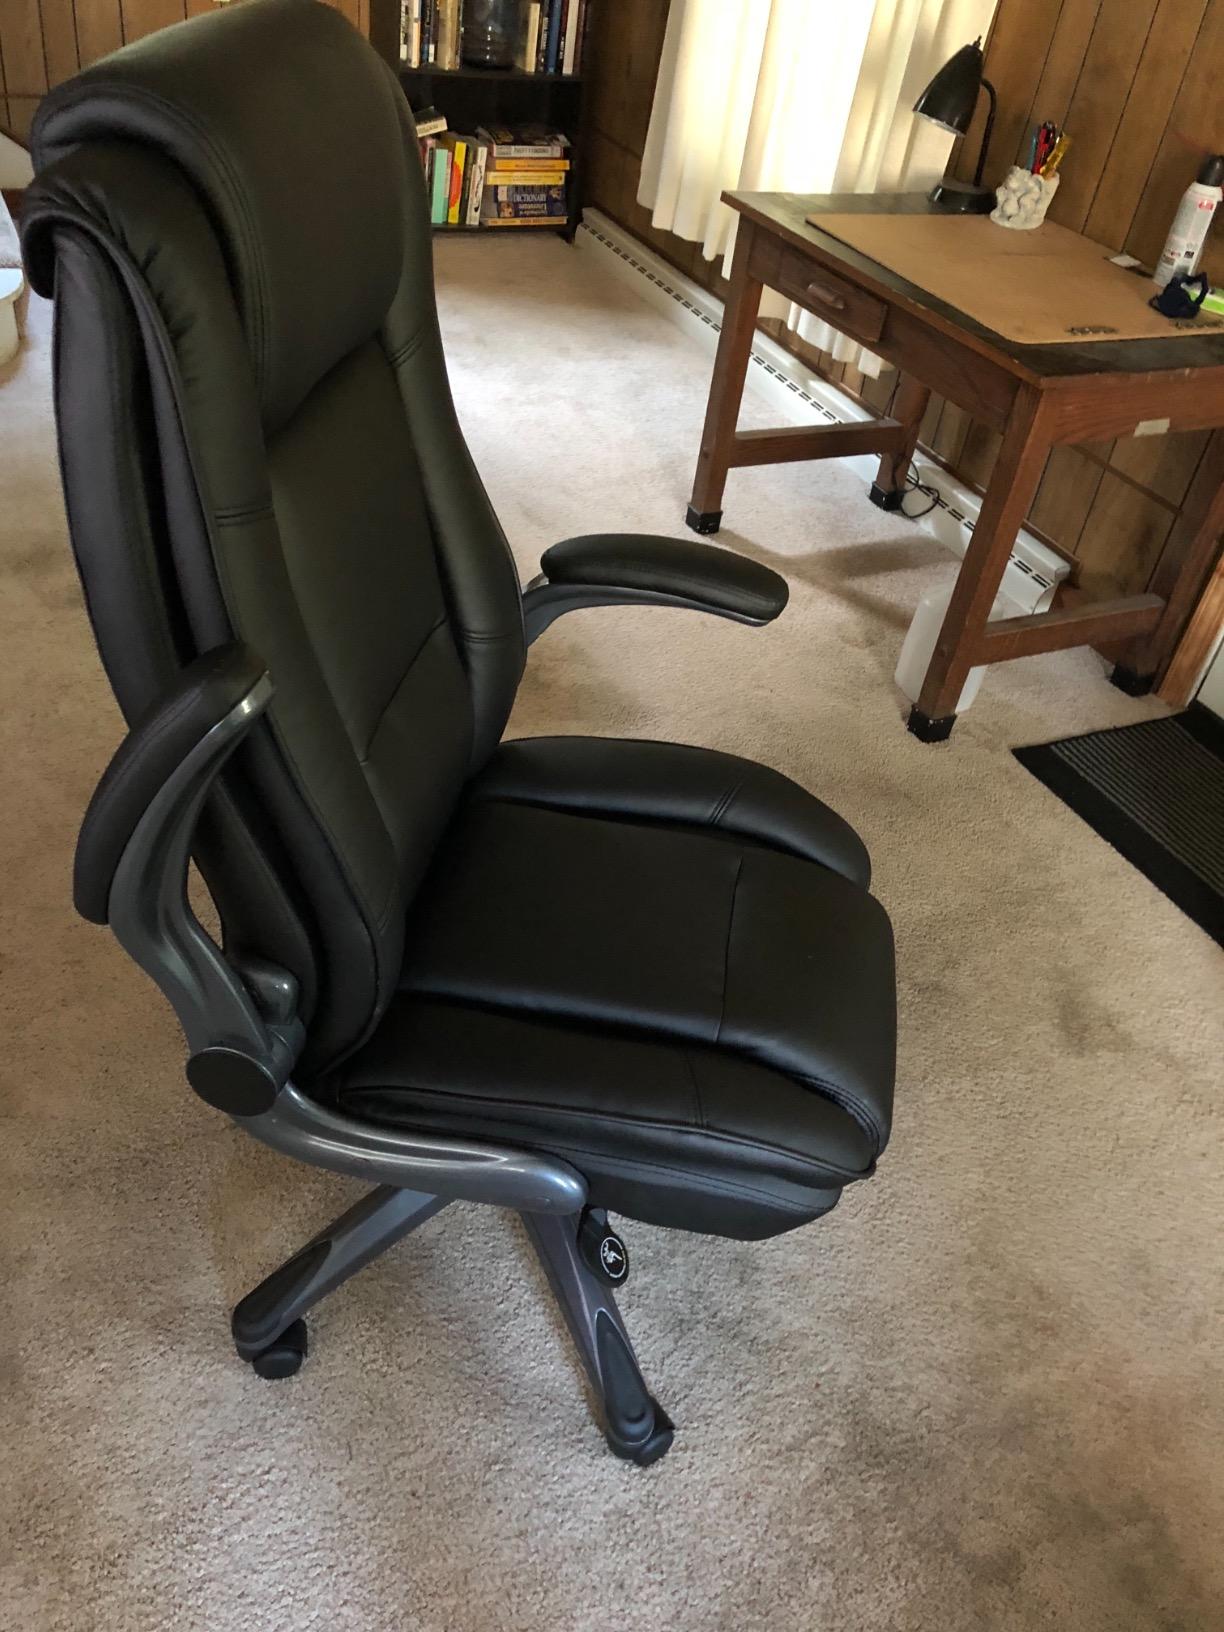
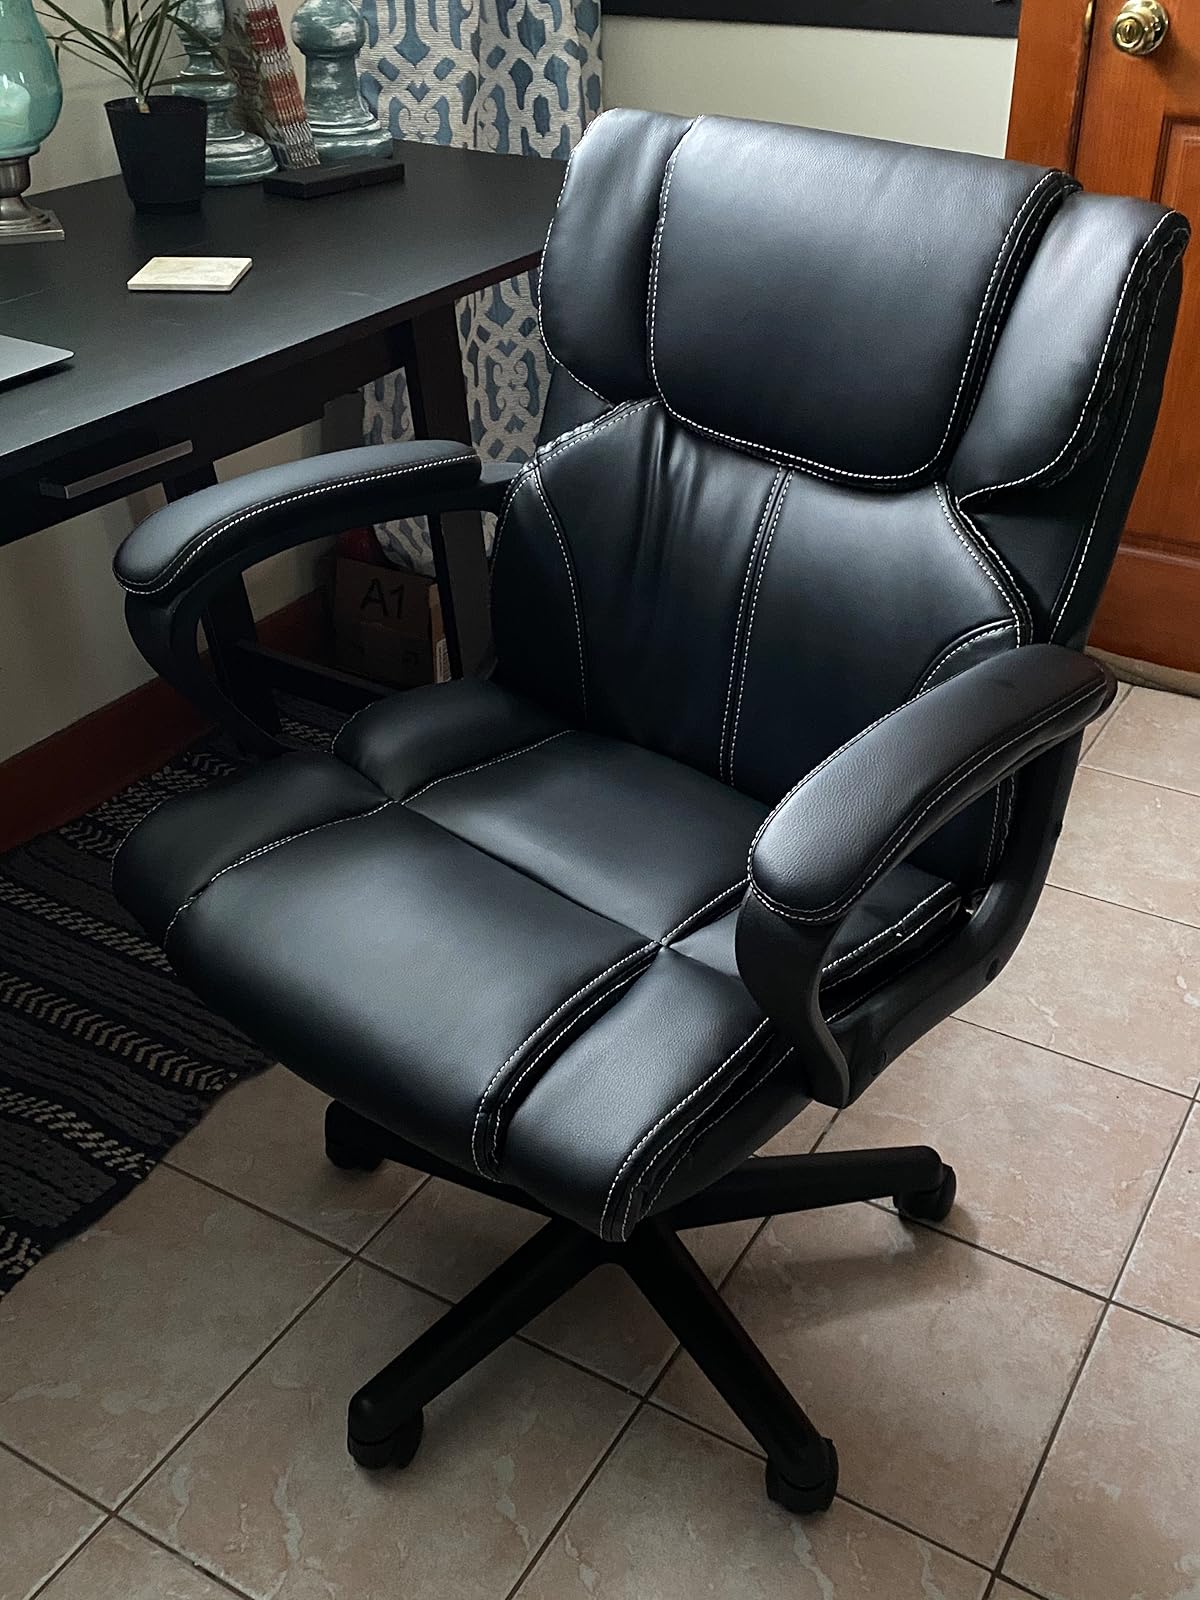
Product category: items_chair
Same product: no